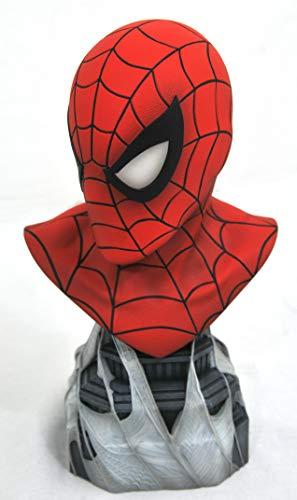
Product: DIAMOND SELECT TOYS Legends in 3-Dimensions: Marvel Spider-Man 1: 2 Scale Bust
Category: Toys & Games | Collectible Toys | Statues, Bobbleheads & Busts | Statues
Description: Limited to only 1000 pieces.
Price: $97.92
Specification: ProductDimensions:6x5x10inches|ItemWeight:4.11pounds|ShippingWeight:4.11pounds(Viewshippingratesandpolicies)|ASIN:B07QQ3Q1VR|Itemmodelnumber:APR192532|Manufacturerrecommendedage:15yearsandup